Sky position (RA, Dec in degrees): 239.161, 5.301
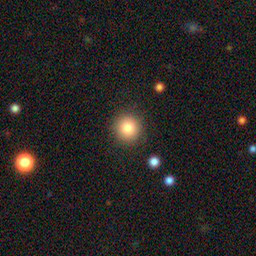
Galaxy morphology: Round Smooth Galaxies